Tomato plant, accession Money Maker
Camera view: vertical (180 deg); turntable rotation: 270 degrees
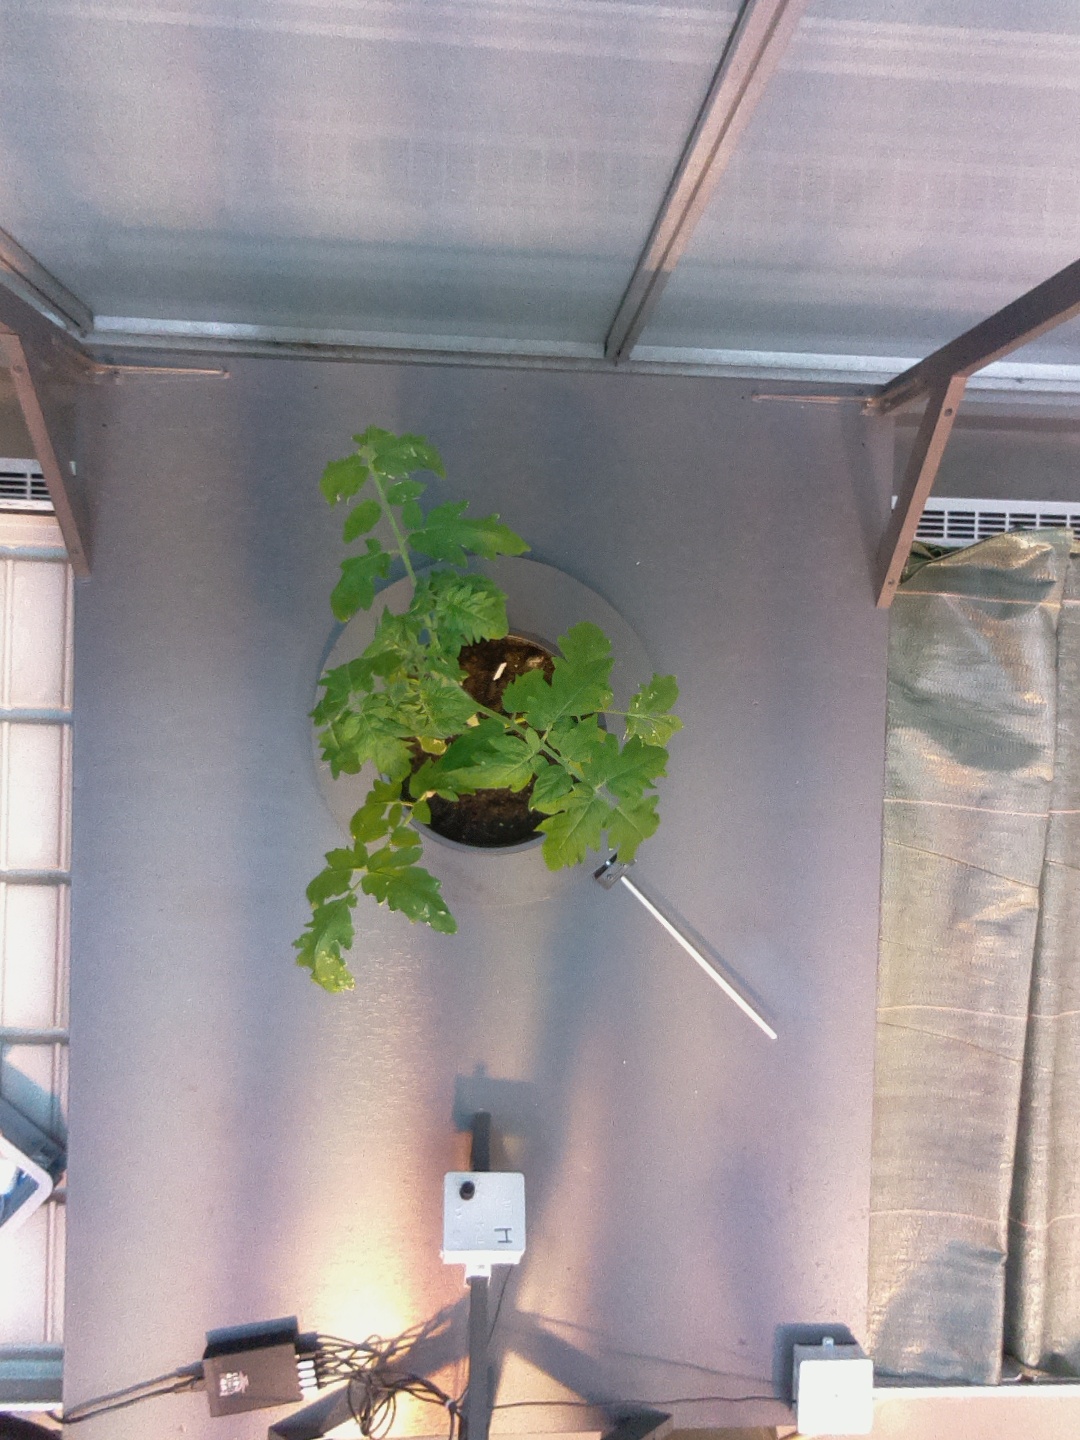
BBCH growth stage 13: 6 of true leaves visible